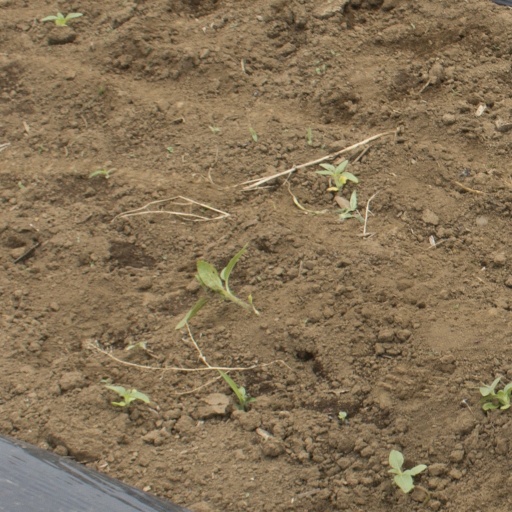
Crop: Jerusalem artichoke